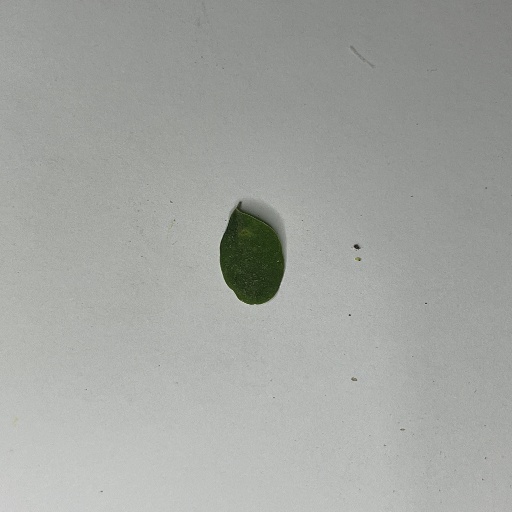
Species: Sojina
Leaf condition: Bacterial Spot